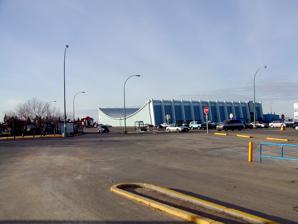
Building: Moose Jaw Civic Centre
Country: Canada
Year built: 1959
Canadian multi-purpose arena (1959–2012) Moose Jaw Civic Centre The Crushed Can Moose Jaw Civic Centre (2006) Location Main Street North and Civic Centre Drive, Moose Jaw, Saskatchewan , Canada Coordinates 50°24′17.17″N 105°32′1.64″W / 50.4047694°N 105.5337889°W / 50.4047694; -105.5337889 Owner City of Moose Jaw Capacity 3,146 Construction Opened September 19, 1959 ( 1959-09-19 ) Closed September 2011 Demolished August–November 2012 Construction cost $ 525,000 Architect Joseph Pettick Structural engineer J.L. Miller The Moose Jaw Civic Centre was a 3,146-seat multi-purpose arena located in Moose Jaw , Saskatchewan , Canada , and was home to the Moose Jaw Warriors junior ice hockey team. The building shared the same parking lot with the Town 'N' Country Mall, Moose Jaw's only indoor shopping centre. Designed by Saskatchewan architect Joseph Pettick and Vancouver structural engineer J.L. Miller, the Civic Centre won the Massey Medal for architecture, a precursor to Canada's Governor General's Medals in Architecture. The innovative cable structure roof that gave the building its unique shape, was an ingenious and cost effective solution that allowed such a large building to be constructed on a modest budget, while maintaining an unobstructed view of the arena surface from all seats. At the time it was built it was the largest cable structure in Canada. It earned the nickname of "The Crushed Can" because of its unusual shape. The impetus for the building was a fire that destroyed the old arena rink on Ross Street in the fall of 1955. City Council then appointed a group of citizens to oversee plans for a new building. The building was officially opened as The Moose Jaw Community Centre on September 19, 1959, with a gala event hosted by Saskatchewan Premier Tommy Douglas , and featuring a performance by Louis Armstrong & His All-Stars. After initial tenders in the range of one million dollars, the length of the building was shortened, and the final cost was a mere $525,000.00. The building opened on budget and debt free. Current replacement cost of the building would be in the tens of millions of dollars. Mosaic Place , completed in 2011, served as a replacement for the Moose Jaw Civic Centre. The City mothballed the Civic Centre in September 2011, and demolition was a possibility. Six private developers approached the city with plans to redevelop the building, and in April 2012 an agreement of sale was reached with Civic Centre Plaza Inc. However, the plans unveiled on May 29, 2012, showed the original building being demolished and replaced with several new buildings that mimic the Civic Centre's roofline. Demolition work commenced in August 2012 and was largely completed by November. References